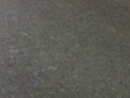
Surface type: asphalt